Lockheed Martin F-22 Raptor

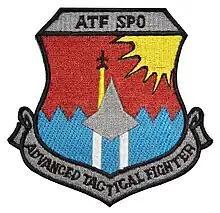
ATF SPO Patch, 1990

The F-22 originated from the Advanced Tactical Fighter (ATF) program that the U.S. Air Force (USAF) initiated in 1981 to replace the F-15 Eagle and F-16 Fighting Falcon. Intelligence reports indicated that their effectiveness would be eroded by emerging worldwide threats emanating from the Soviet Union, including new developments in surface-to-air missile systems for integrated air defense networks, the introduction of the Beriev A-50 "Mainstay" airborne warning and control system (AWACS), and the proliferation of the Sukhoi Su-27 "Flanker" and Mikoyan MiG-29 "Fulcrum" class of fighter aircraft. Code-named ""Senior Sky"", the ATF would become an air superiority fighter program influenced by these threats; in the potential scenario of a Soviet and Warsaw Pact invasion in Central Europe, the ATF was envisaged to support the air-land battle by spearheading offensive and defensive counter-air operations (OCA/DCA) in this highly contested environment that would then enable following echelons of NATO strike and attack aircraft to perform air interdiction against ground formations; to do so, the ATF would make an ambitious leap in capability and survivability by taking advantage of the new technologies in fighter design on the horizon, including composite materials, lightweight alloys, advanced flight control systems and avionics, more powerful propulsion systems for supersonic cruise (or supercruise) around Mach 1.5, and stealth technology for low observability.